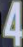
Number: 4